Stolzembourg

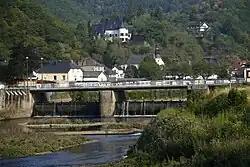
Stolzembourg

Stolzembourg is a village in the commune of Putscheid, in north-eastern Luxembourg. , the village has a population of 200.